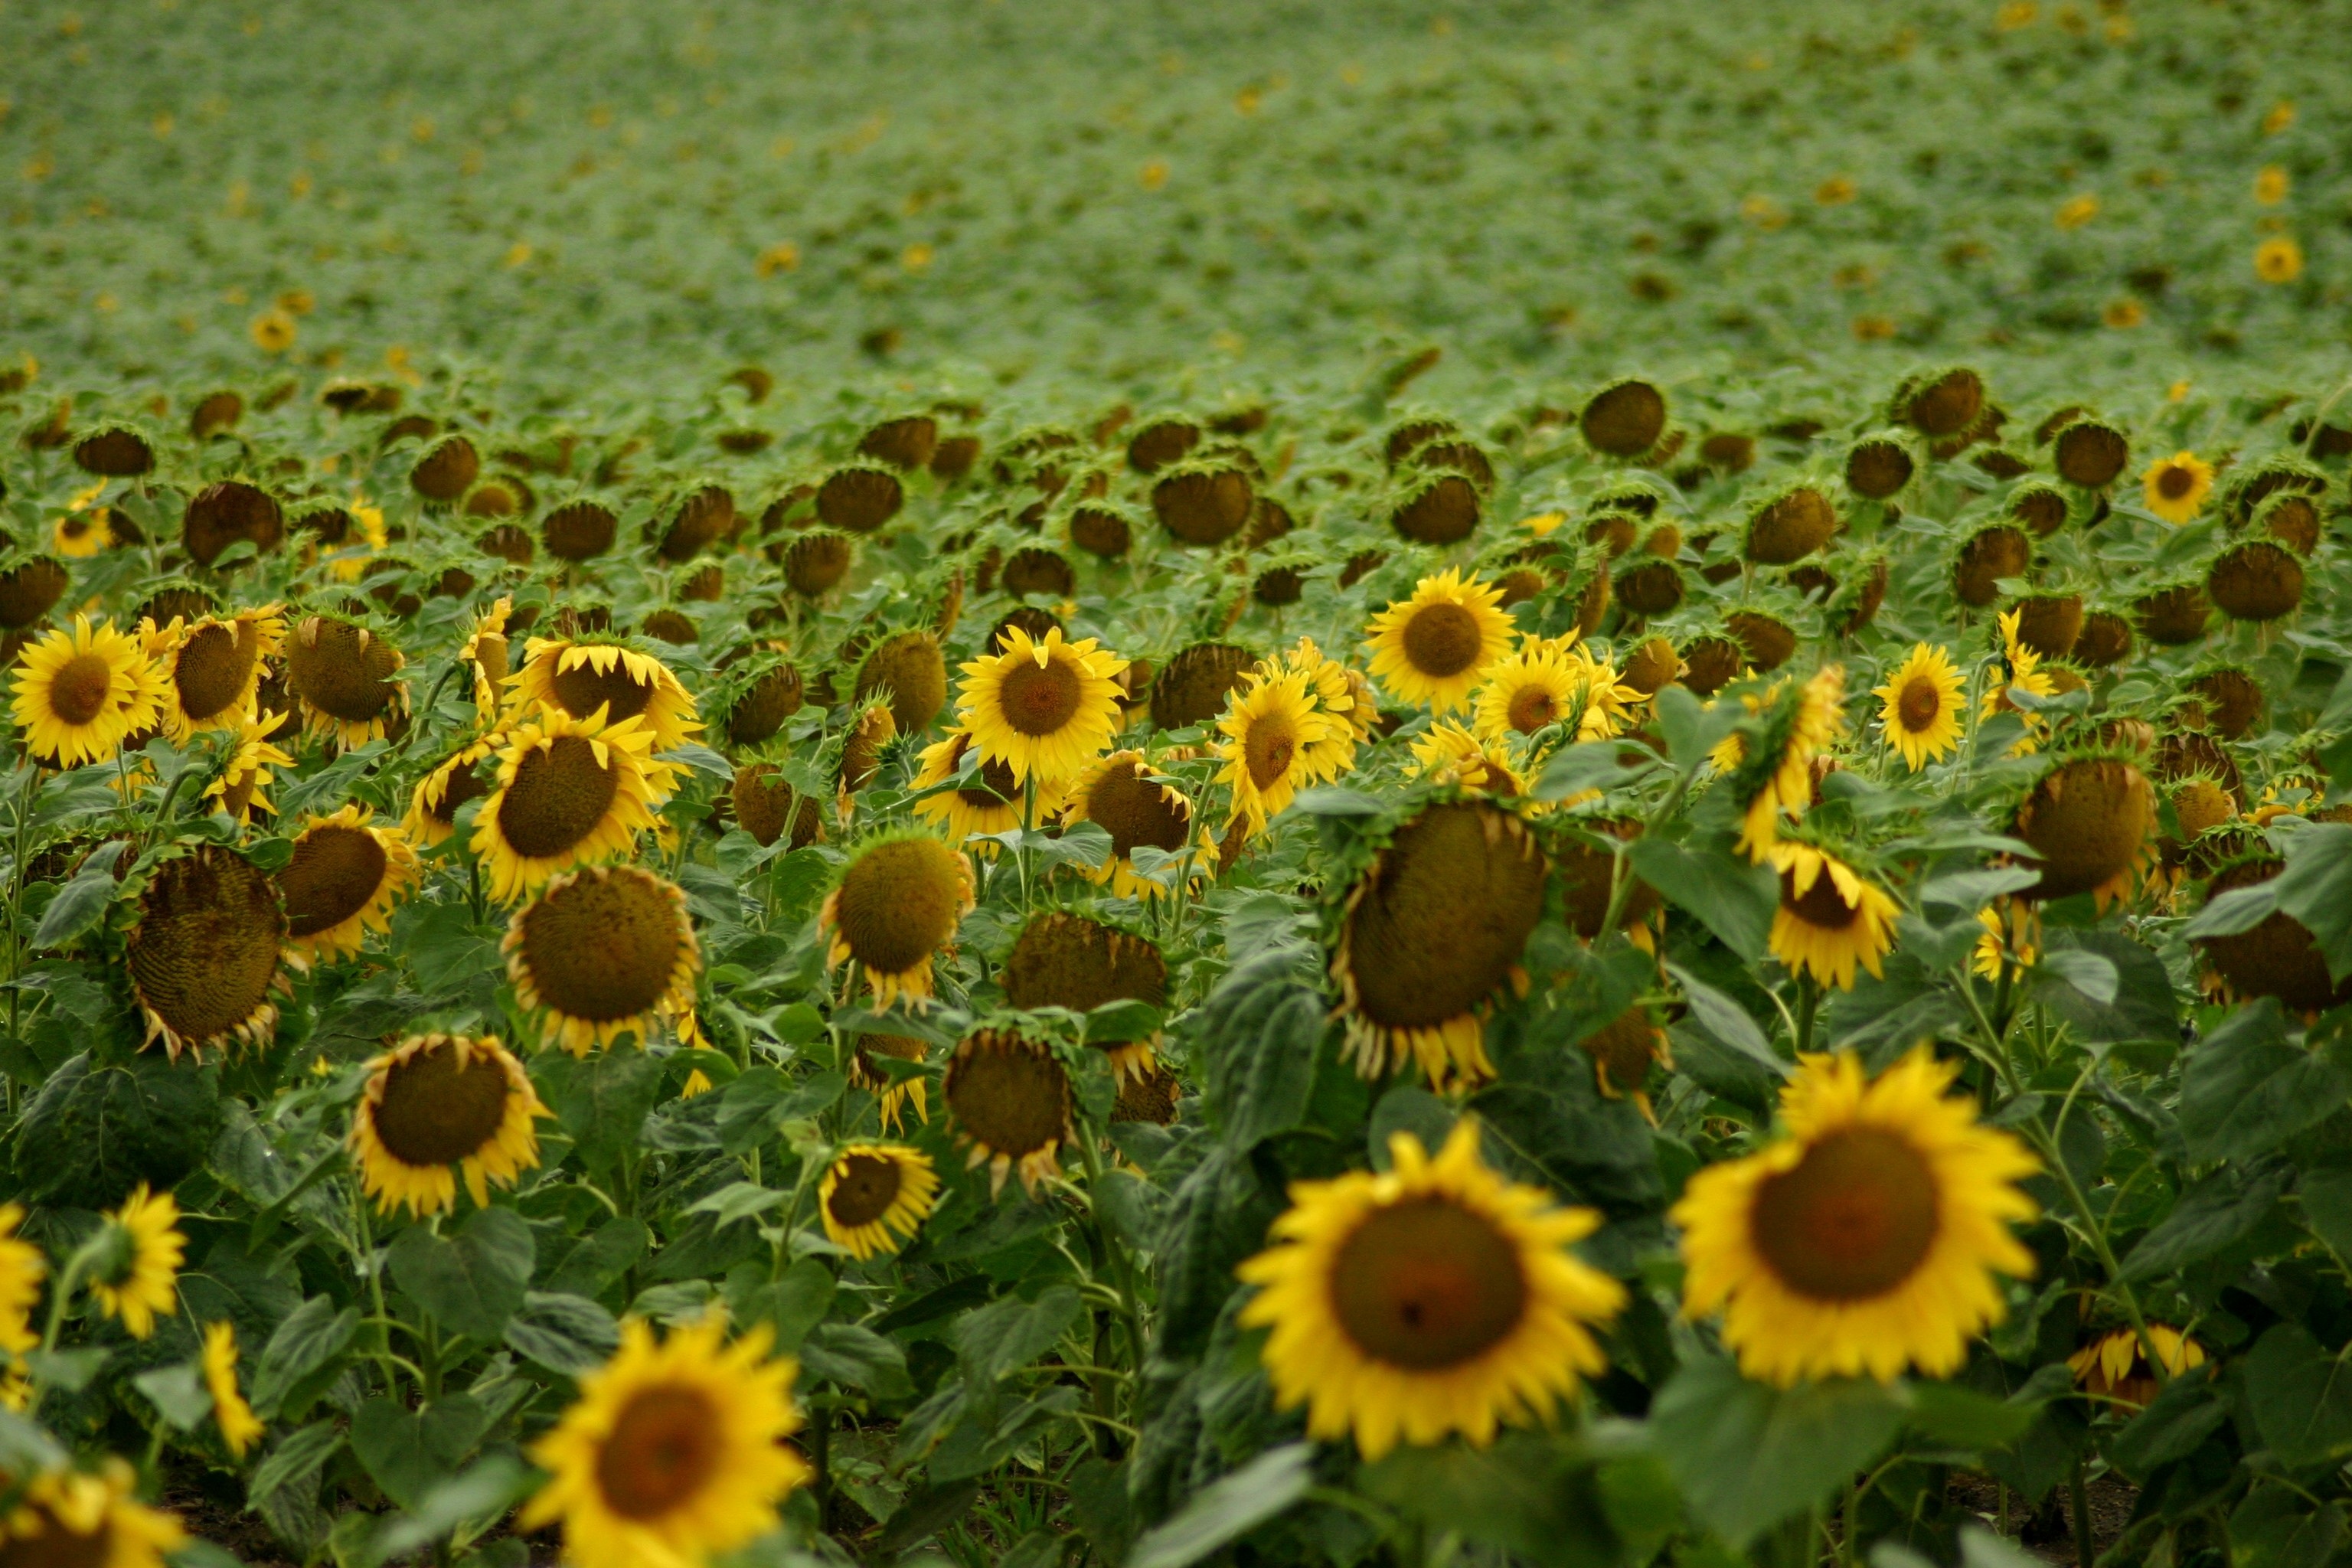
plant, field, meadow, flower, botany, yellow, flora, sunflower, wildflower, flowers, flowering plant, daisy family, sunflower seed, annual plant, land plant